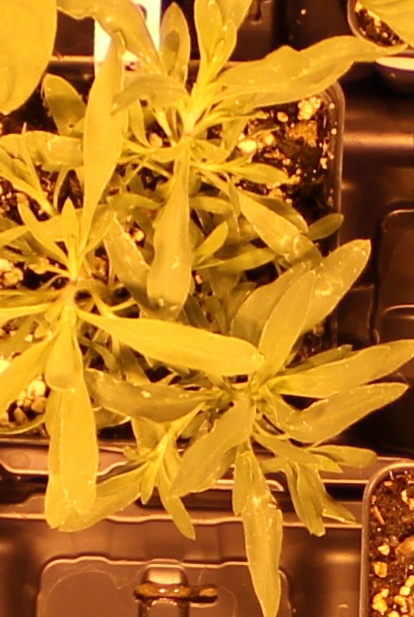
Label: Kochia